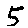
Label: 5